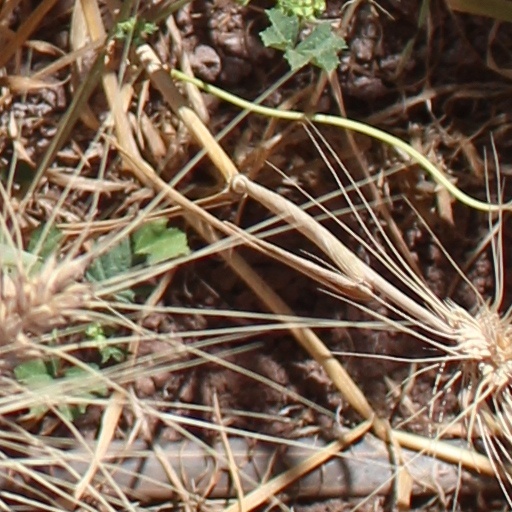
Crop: wheat